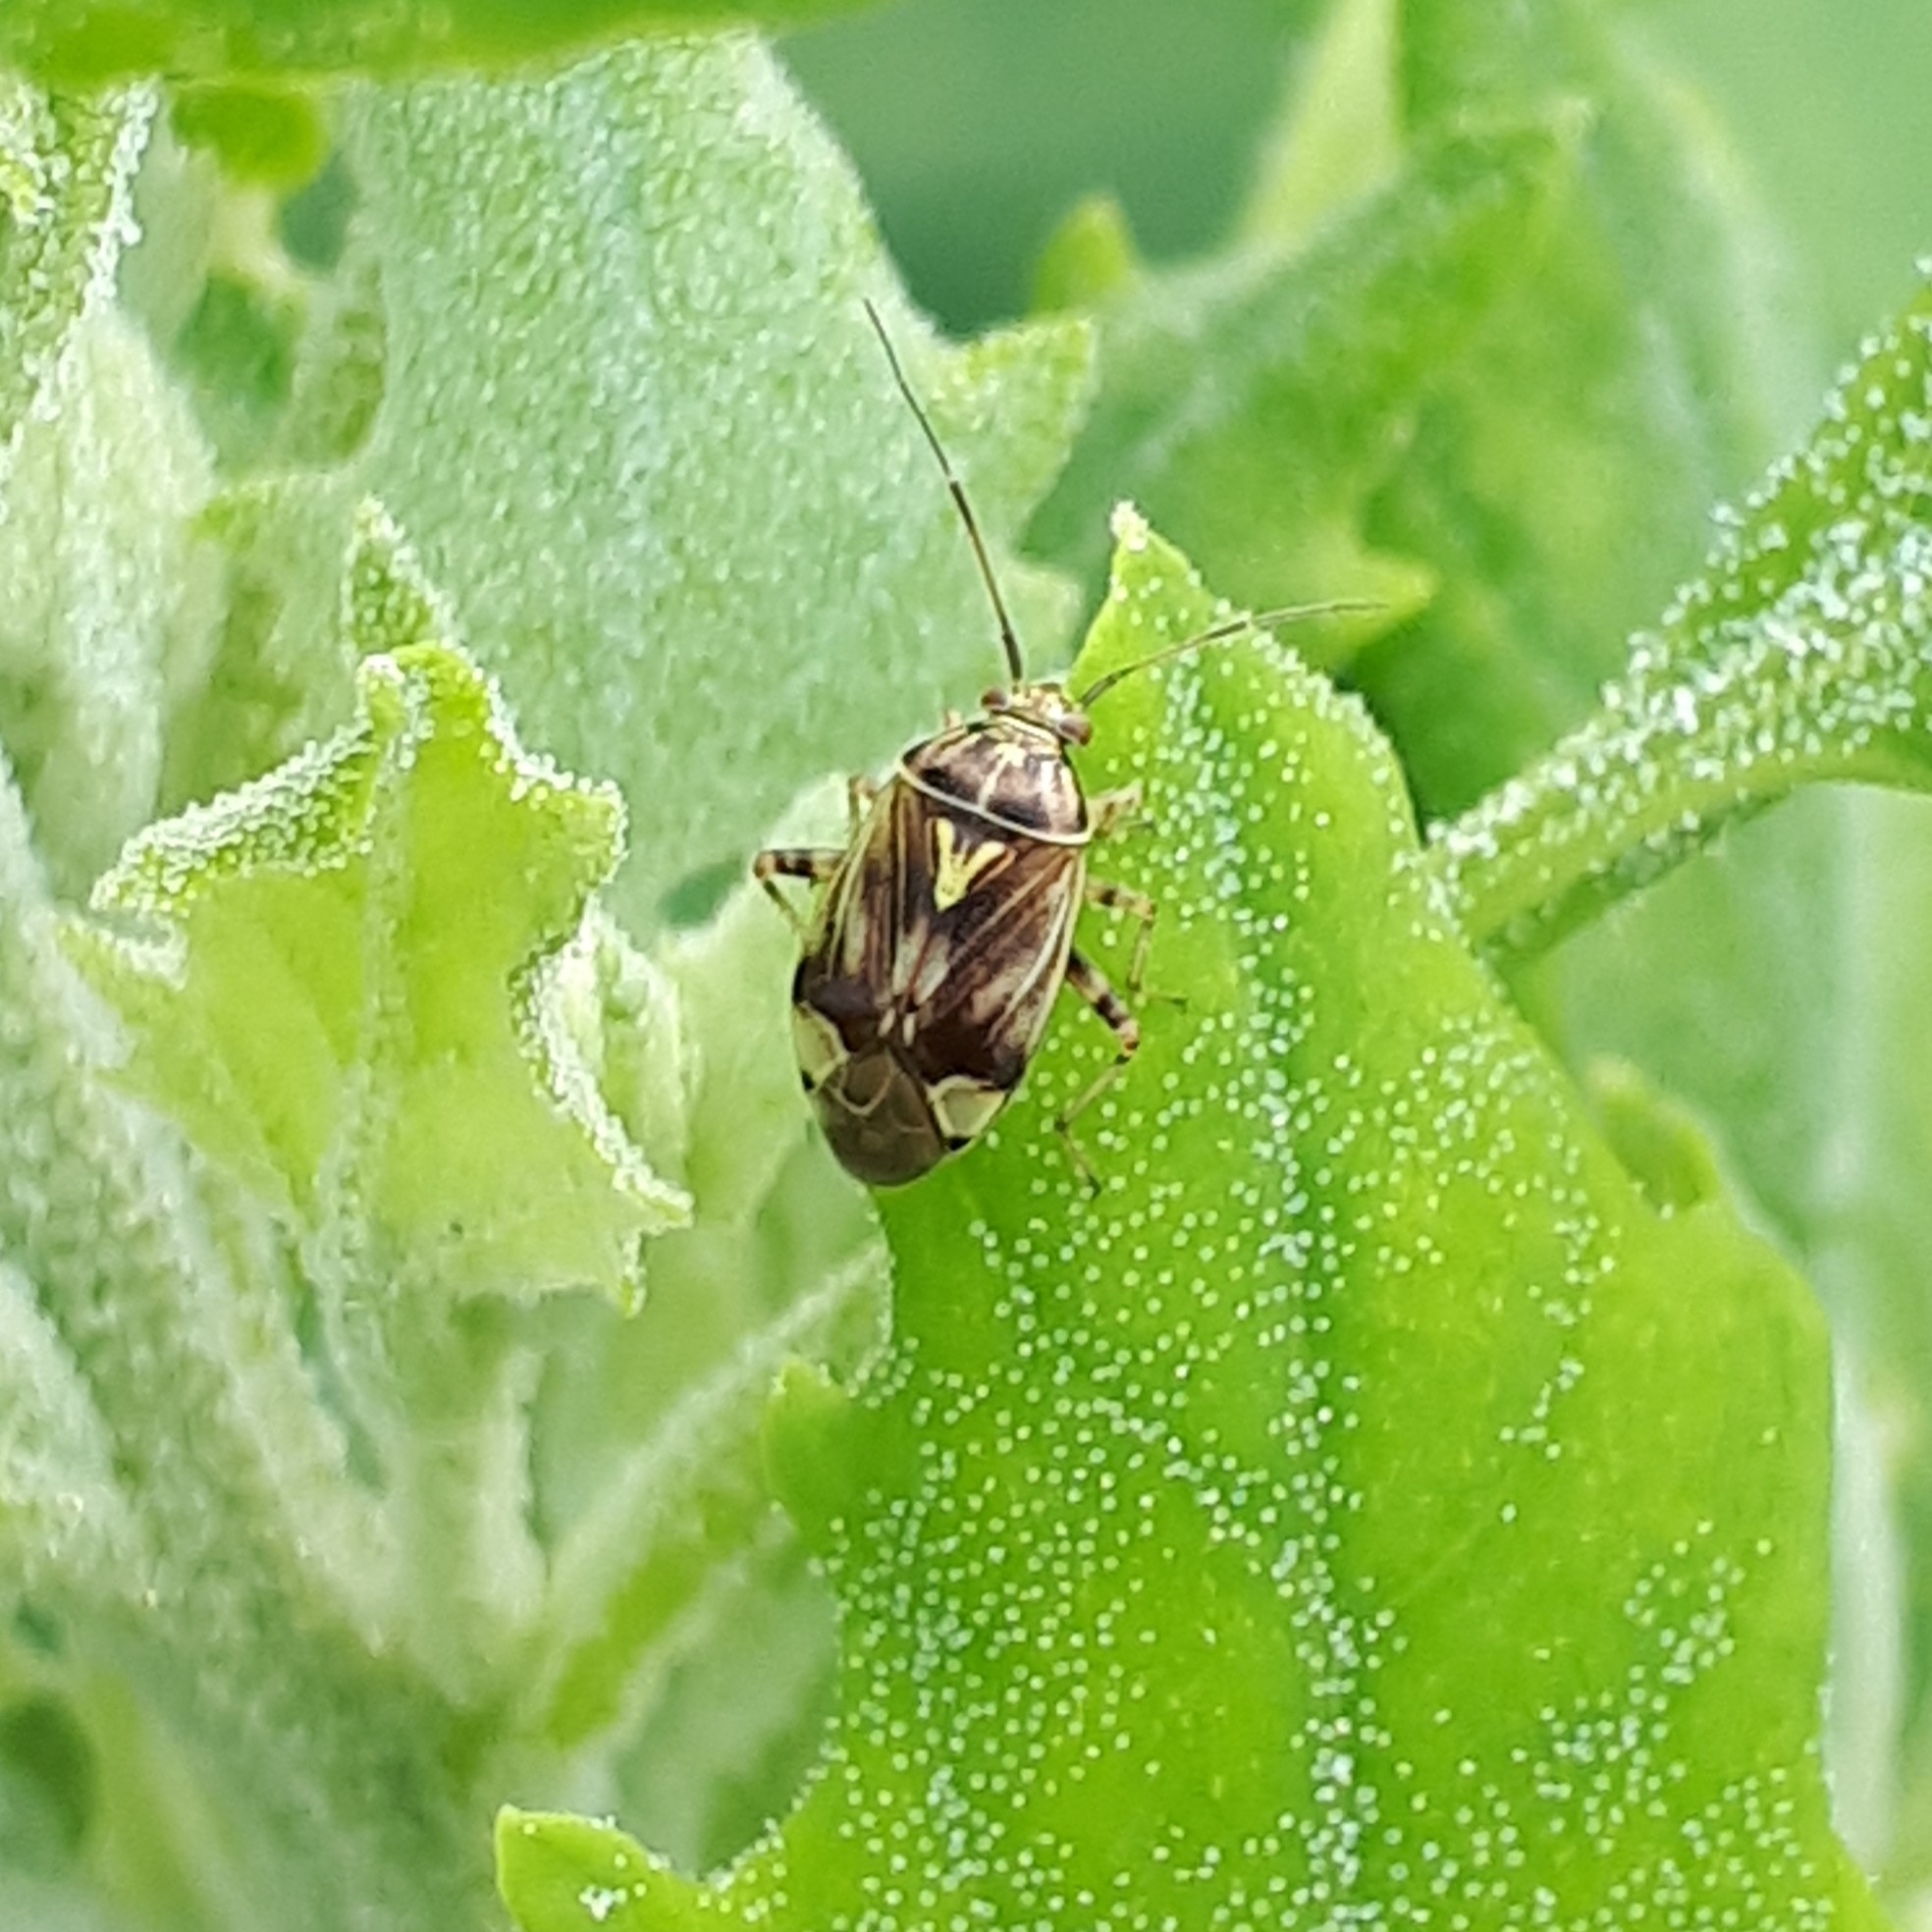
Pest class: lygus_bug